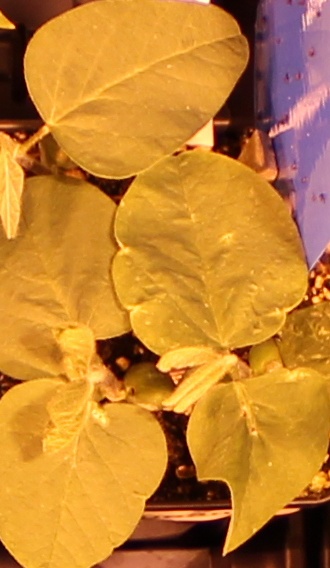
Label: Soybean